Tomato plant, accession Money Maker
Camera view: tilt-top (135 deg); turntable rotation: 210 degrees
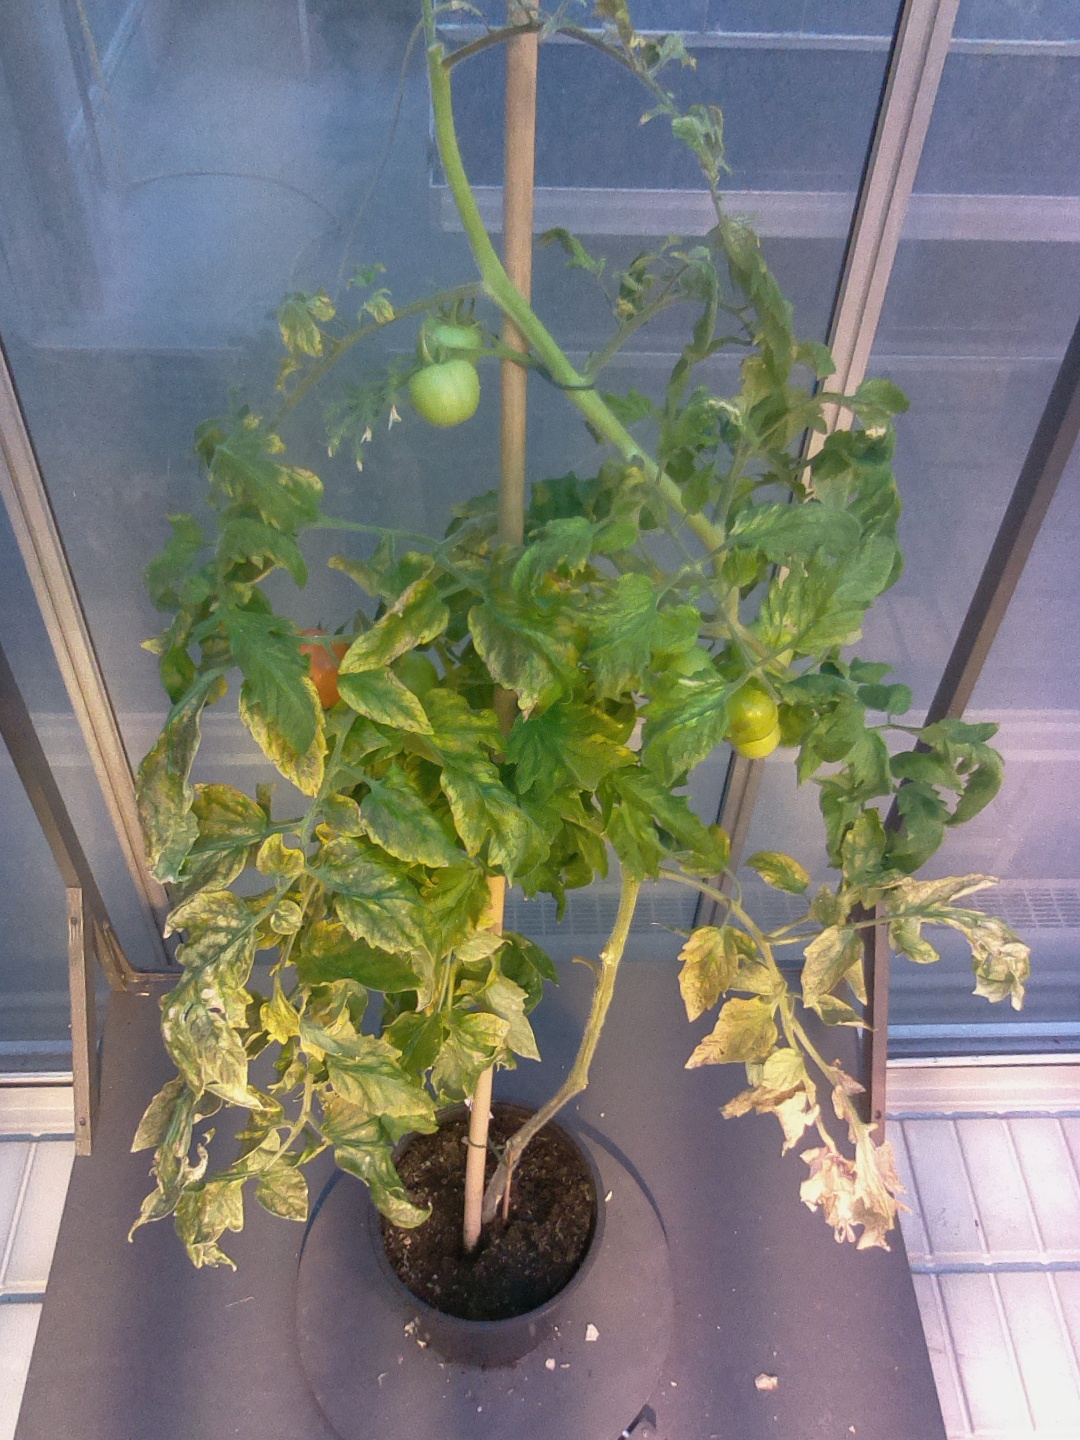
BBCH growth stage 81: 10%-20% of fruits show typical fully ripe color